Battle of Sio

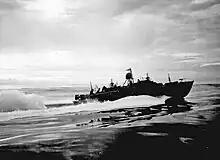
Silhouette of a boat moving at speed across the water.

Early in October 1943, a special staff was established at II Corps Headquarters to study the Japanese supply system. It did not include an officer with experience in maintaining a large force over a native carrier line, and therefore took time to realise that the Japanese force could not be maintained over an inland track, as was first assumed. Operations soon confirmed that the Japanese were dependent on a coastal supply line. During the Battle of Sattelberg, the Allies set out to cut this supply line. A three-pronged approach was taken: